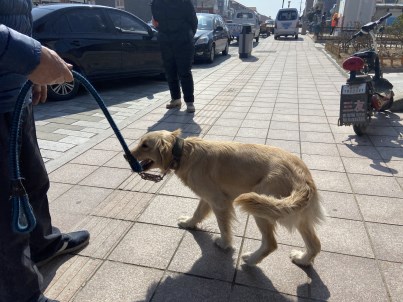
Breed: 5355-n000126-golden_retriever